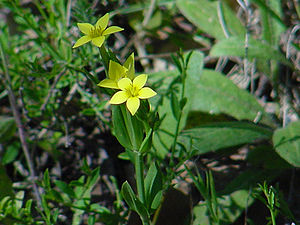
Tusindgylden
Gul tusindgylden (Centaurium maritimum)